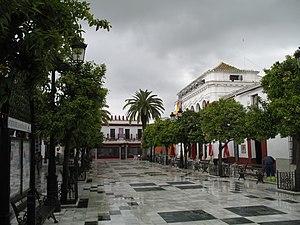
Almonte (province de Huelva, Espagne)